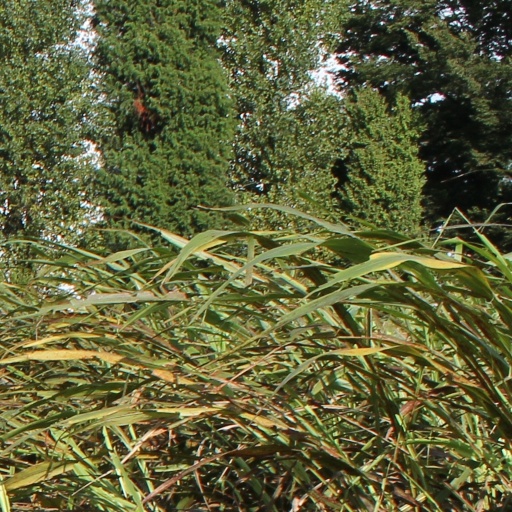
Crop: sorghum